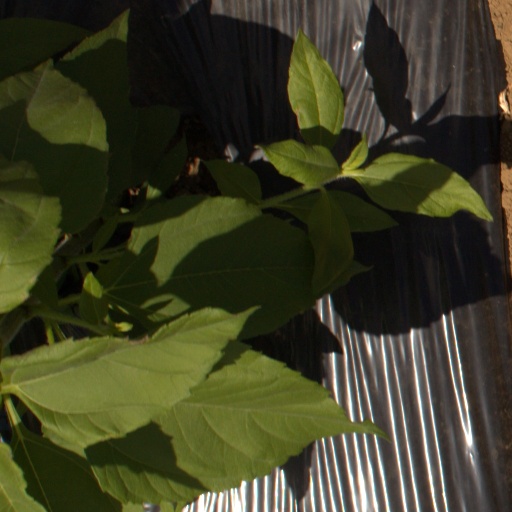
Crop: Jerusalem artichoke